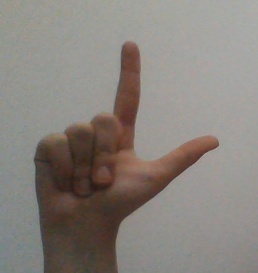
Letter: laam